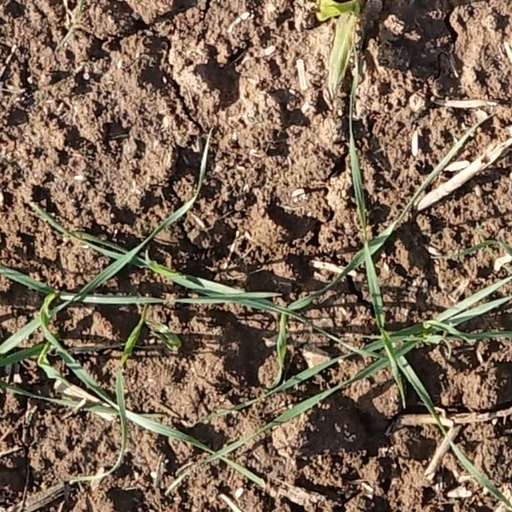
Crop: wheat